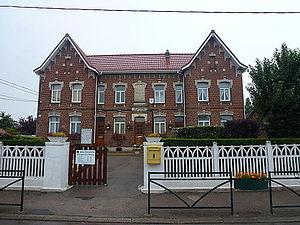
Balinghem est une commune française située dans le département du Pas-de-Calais en région Hauts-de-France.